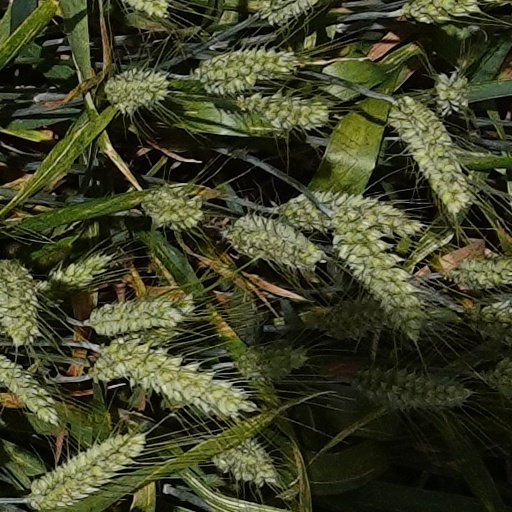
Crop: wheat